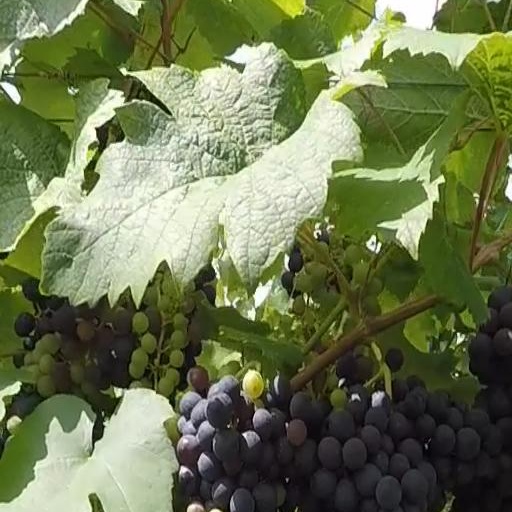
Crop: grape